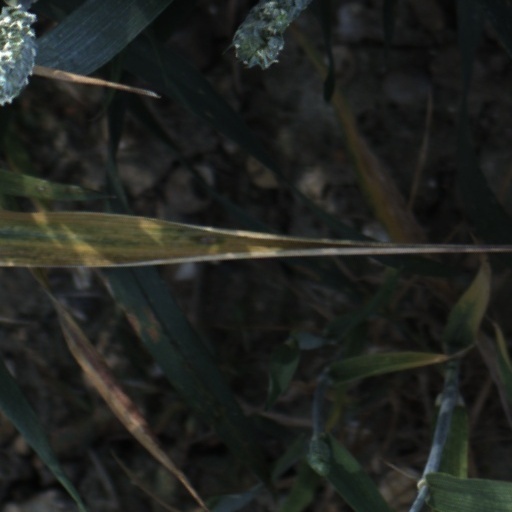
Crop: wheat